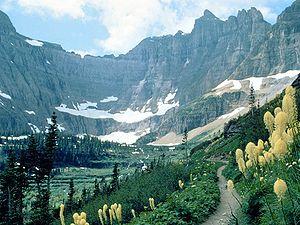
Un cirque est une enceinte naturelle à parois abruptes, de forme circulaire ou semi-circulaire, formée par une dépression d'origine glaciaire, c'est alors un cirque glaciaire, ou volcanique comme à La Réunion, ou encore formé par l'érosion karstique, c'est un makhtesh.